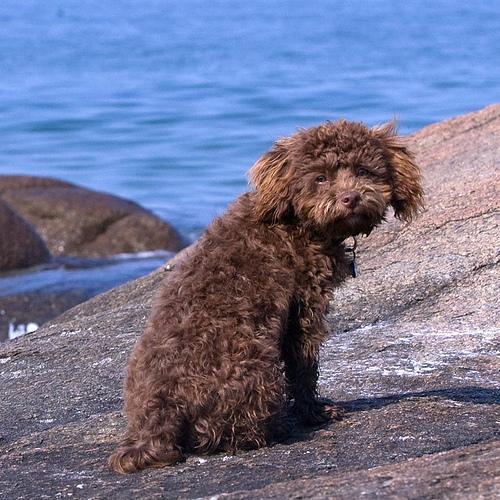
miniature_poodle